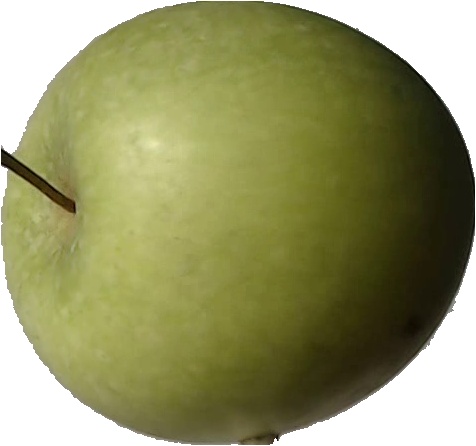
Label: apple_granny_smith_1